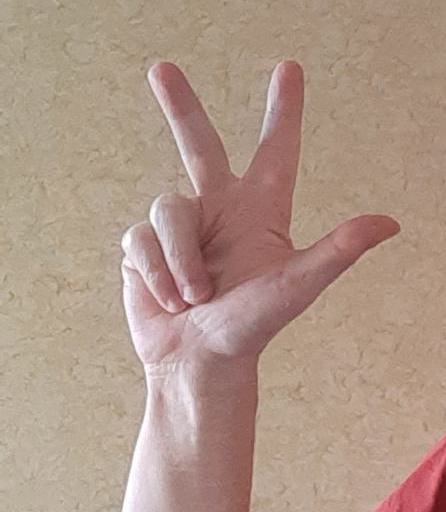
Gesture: three2